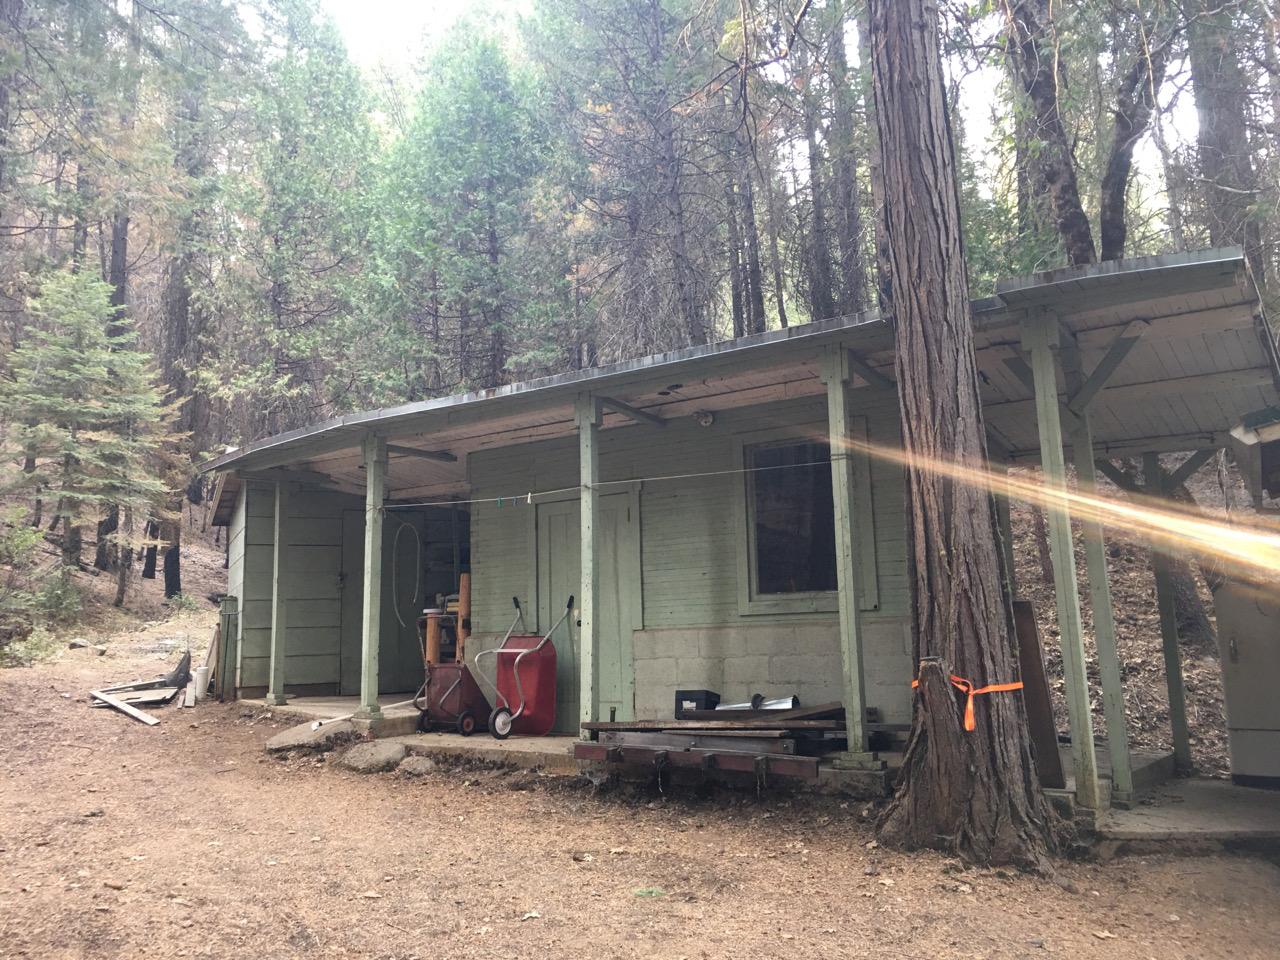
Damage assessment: no_damage